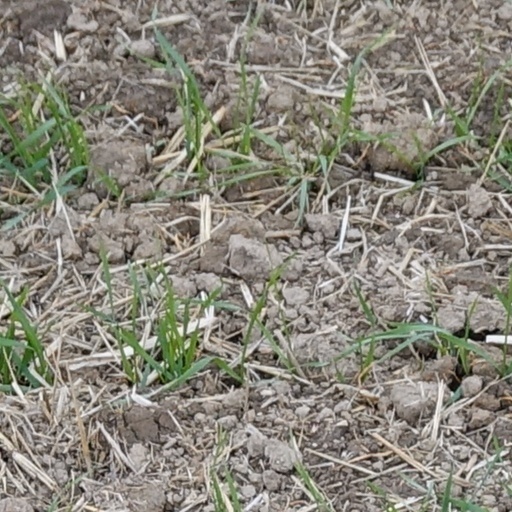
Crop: wheat